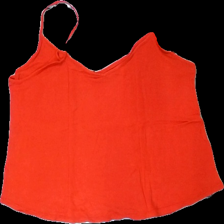
View: back
Type: Top
Category: Ladies
Brand: Not in the list
Brand text on label: Åhlens
Colors: Red
Material: 100% viscose
Cut: Regular, V-collar
Size: 40
Season: All
Smell: Minor
Price range: <50
Recommended usage: Export
Comment: washed out